Kim Go-eun

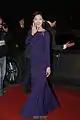
Kim at the 34th Blue Dragon Film Awards in 2013

Despite many offers following "A Muse", Kim took a break from acting and went back to college to complete her degree. She returned to the screen in 2014, showcasing her versatility in the thriller "Monster" where she played a developmentally disabled woman whose younger sister is murdered by a ruthless serial killer; her grief and rage drives her almost psychotic, and she plans her revenge.